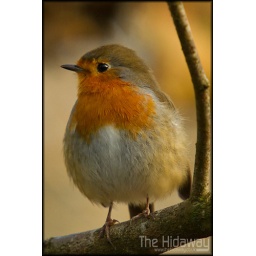
A cute plump robin sat in a tree at Tehidy.(At last, I have some spare time!)